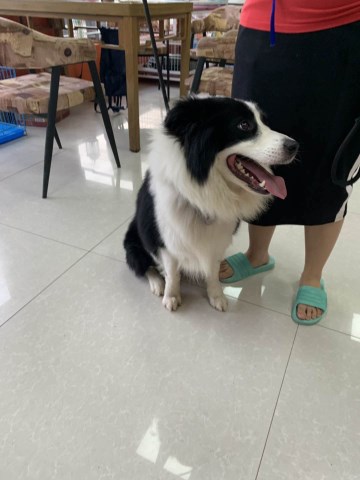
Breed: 2594-n000109-Border_collie